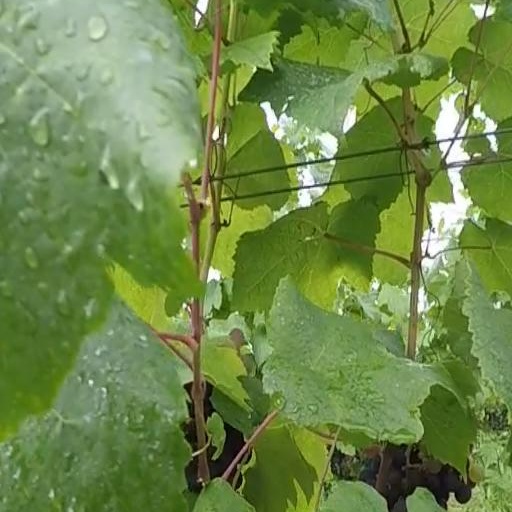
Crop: grape